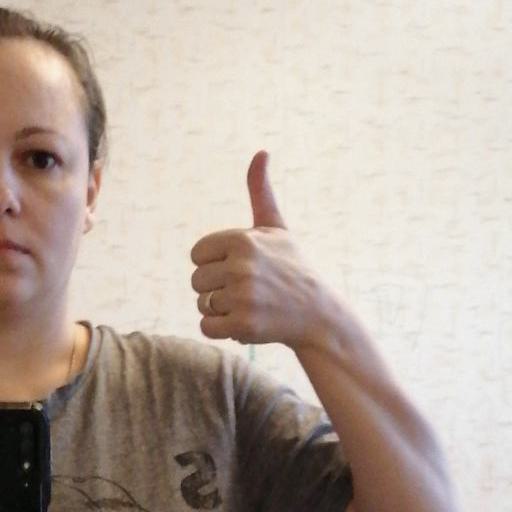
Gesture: like